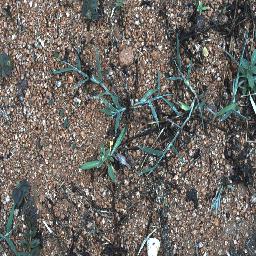
Label: negative